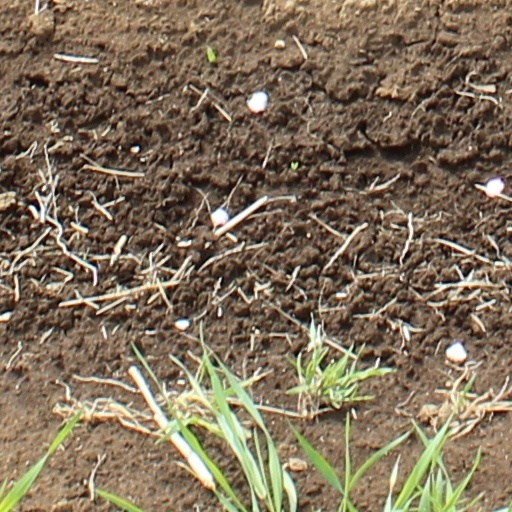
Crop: wheat